Jean-François-Maxime Raybaud

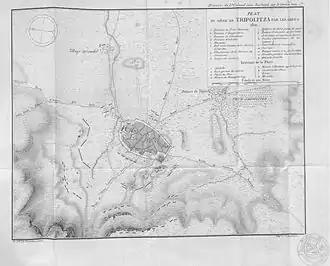
Plan du siège dans sa dernière phase,tiré de l'ouvrage du philhellène Raybaud, qui assista aux combats.

The contemporary English writer Douglas Dakin claims that by this time Raybaud already "assist" the Greek insurgents in Macedonia.